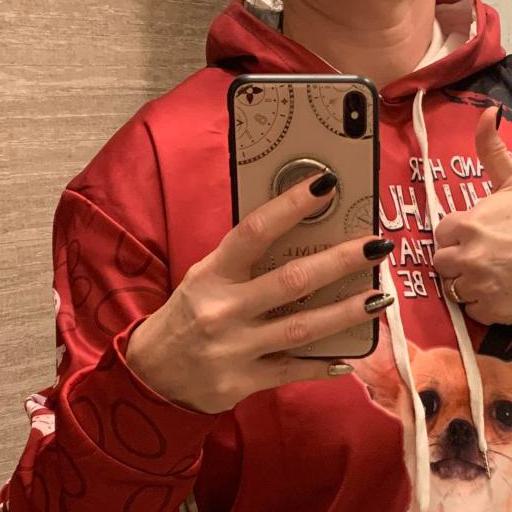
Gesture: no_gesture